Theories of the Black Death

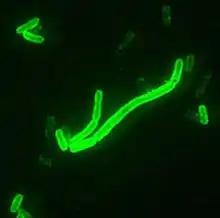
"Yersinia pestis" seen at 2000× magnification. This bacterium, carried and spread by the flea, is generally thought to have been the cause of millions of deaths.

Several possible causes have been advanced for the Black Death; the most prevalent is the bubonic plague theory. Efficient transmission of "Yersinia pestis" is generally thought to occur only through the bites of fleas whose mid guts become obstructed by replicating "Y. pestis" several days after feeding on an infected host. This blockage results in starvation and aggressive feeding behaviour by fleas that repeatedly attempt to clear their blockage by regurgitation, resulting in thousands of plague bacteria being flushed into the feeding site, infecting the host. However, modelling of epizootic plague observed in prairie dogs, suggests that occasional reservoirs of infection such as an infectious carcass, rather than "blocked fleas" are a better explanation for the observed epizootic behaviour of the disease in nature.